Mound Cemetery (Marietta, Ohio)

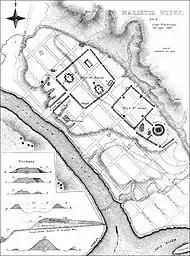
Survey of Marietta Earthworks, 1838

The conical Great Mound at Mound Cemetery is part of an Ohio Hopewell culture mound complex known as the Marietta Earthworks. Archaeologists estimate that it was built between 100 BC and 500 AD. Early European American settlers gave the structures Latin names. The complex includes the "Sacra Via" (meaning "sacred way"), three walled enclosures, the "Quadranaou", "Capitolium" (meaning "capital") and at least two other additional platform mounds, and the "Conus" burial mound and its accompanying ditch and embankment. The complex was surveyed and drawn in 1838 by Samuel R. Curtis (at the time a civil engineer for the state of Ohio). This survey was incorrectly attributed to Charles Whittlesey by E. G. Squier and E.H. Davis in their "Ancient Monuments of the Mississippi Valley", published by the Smithsonian Institution in 1848. At the time the complex "included a large square enclosure surrounding four flat-topped pyramidal mounds, another smaller square, and a circular enclosure with a large burial mound at its center."